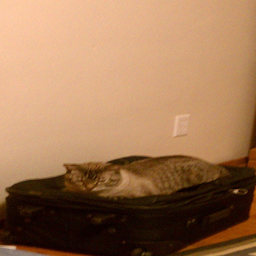
Full grown cat lays down on top of a suitcase.
A tabby cat rests on a suitcase set on the floor in a room.
A brown cat is sitting on a black suitcase.
A grey cat sits on an empty suitcase.
A grey cat laying on top of a black suitcase.